Prehensile tail

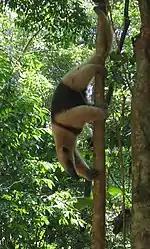
A northern tamandua ("Tamandua mexicana") making use of its prehensile tail

A prehensile tail is the tail of an animal that has adapted to grasp or hold objects. Fully prehensile tails can be used to hold and manipulate objects, and in particular to aid arboreal creatures in finding and eating food in the trees. If the tail cannot be used for this it is considered only partially prehensile; such tails are often used to anchor an animal's body to dangle from a branch, or as an aid for climbing. The term "prehensile" means "able to grasp" (from the Latin "prehendere", to take hold of, to grasp).